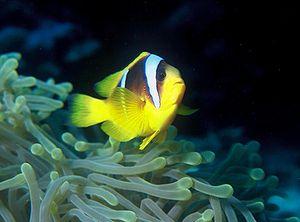
Poisson-clown à deux bandes est un poisson-clown appartenant à la famille des Pomacentridés.